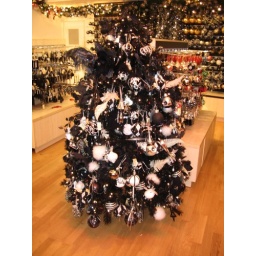
A black Christmas tree in the Harrods!